Vickers VC.1 Viking

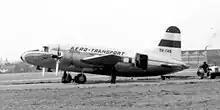
Vickers Viking 1 of Aero-Transport (Austria) in 1958

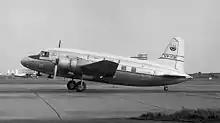
Central African Airways Vickers Viking at London Heathrow in May 1953

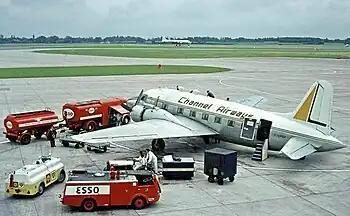
Viking C.2 of Channel Airways at Manchester Ringway on 25 July 1964

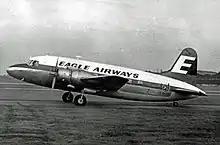
Viking 1B of Eagle Airways at Manchester Ringway in July 1959

Of the 163 aircraft built 56 aircraft were lost in accidents – the following were some notable accidents: